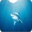
Label: shark